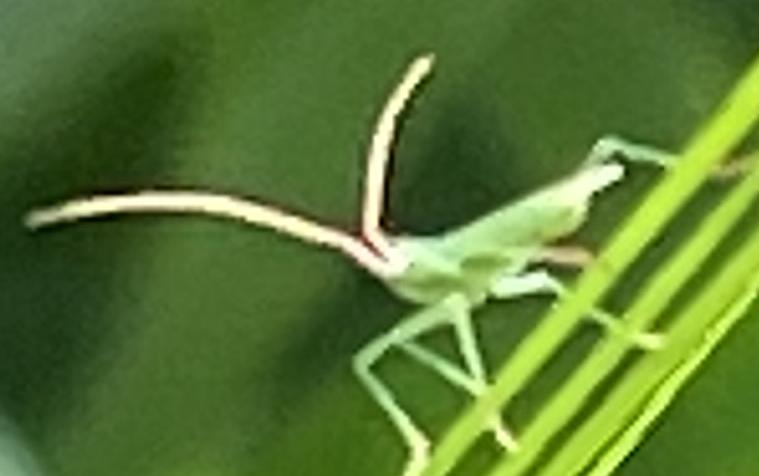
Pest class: occasional_pest